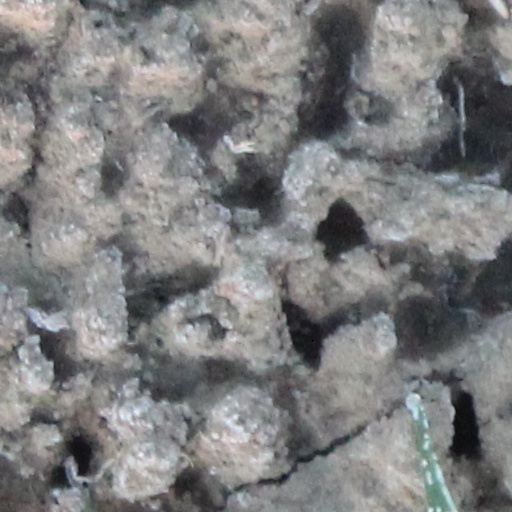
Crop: wheat